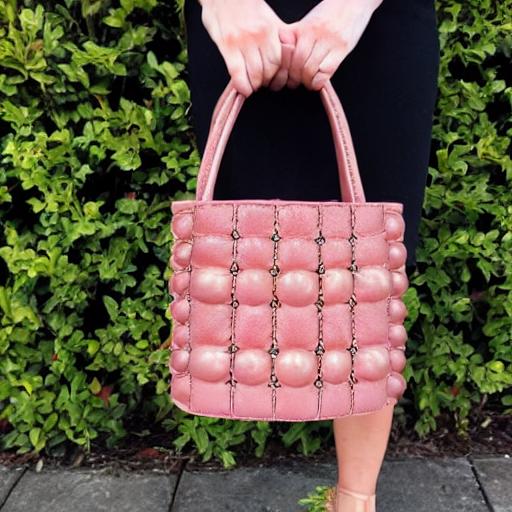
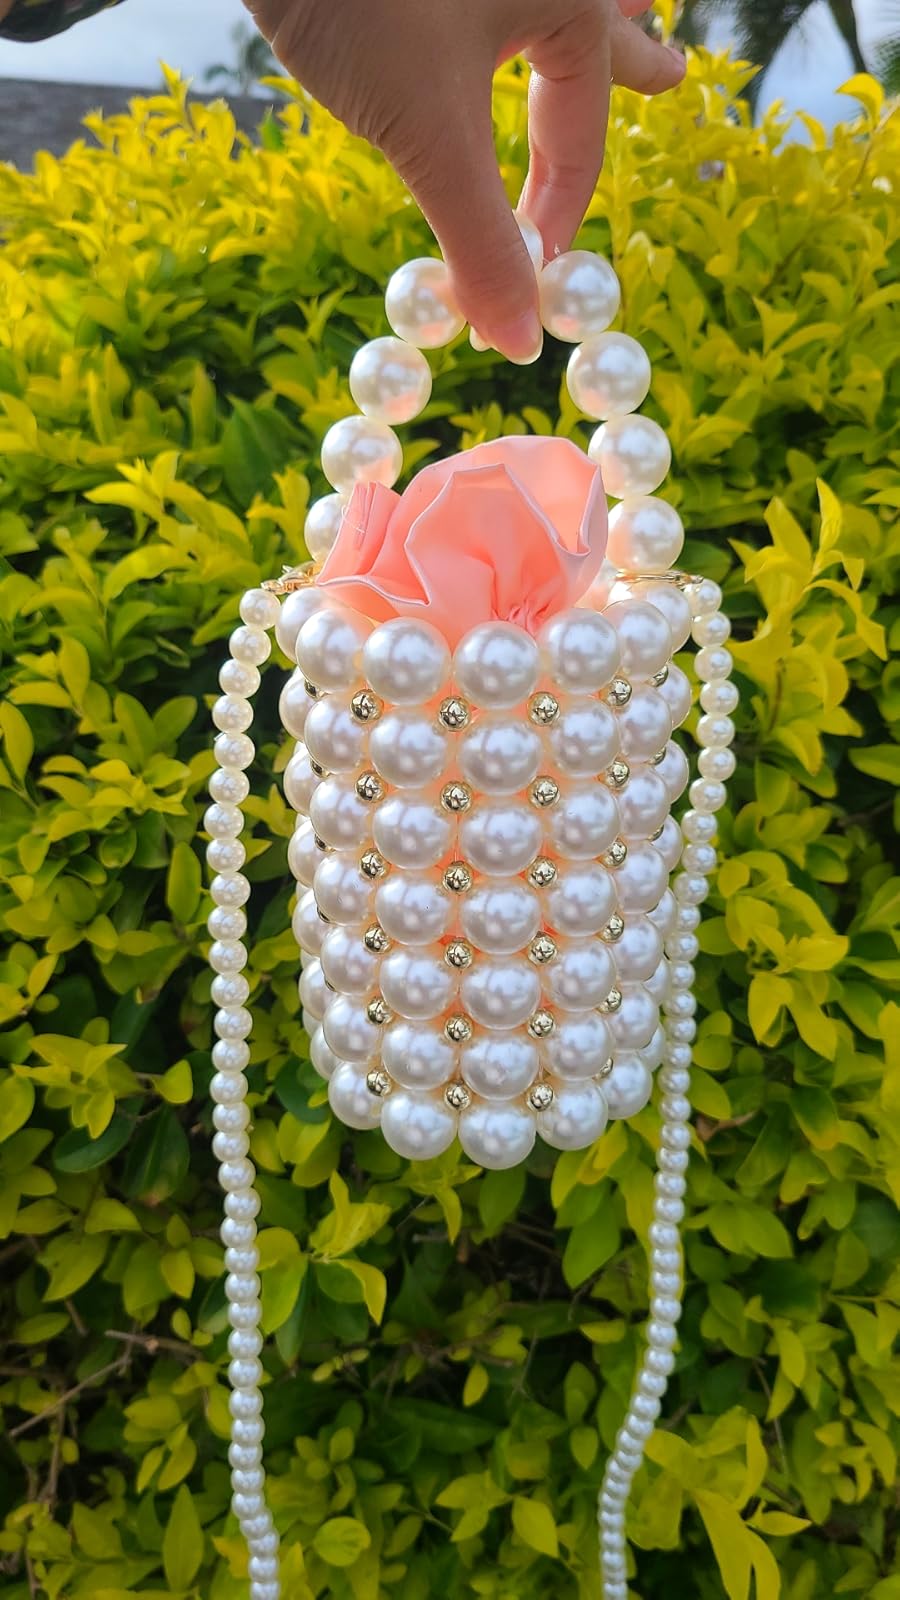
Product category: accessories_handbag
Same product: no